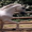
Label: horse